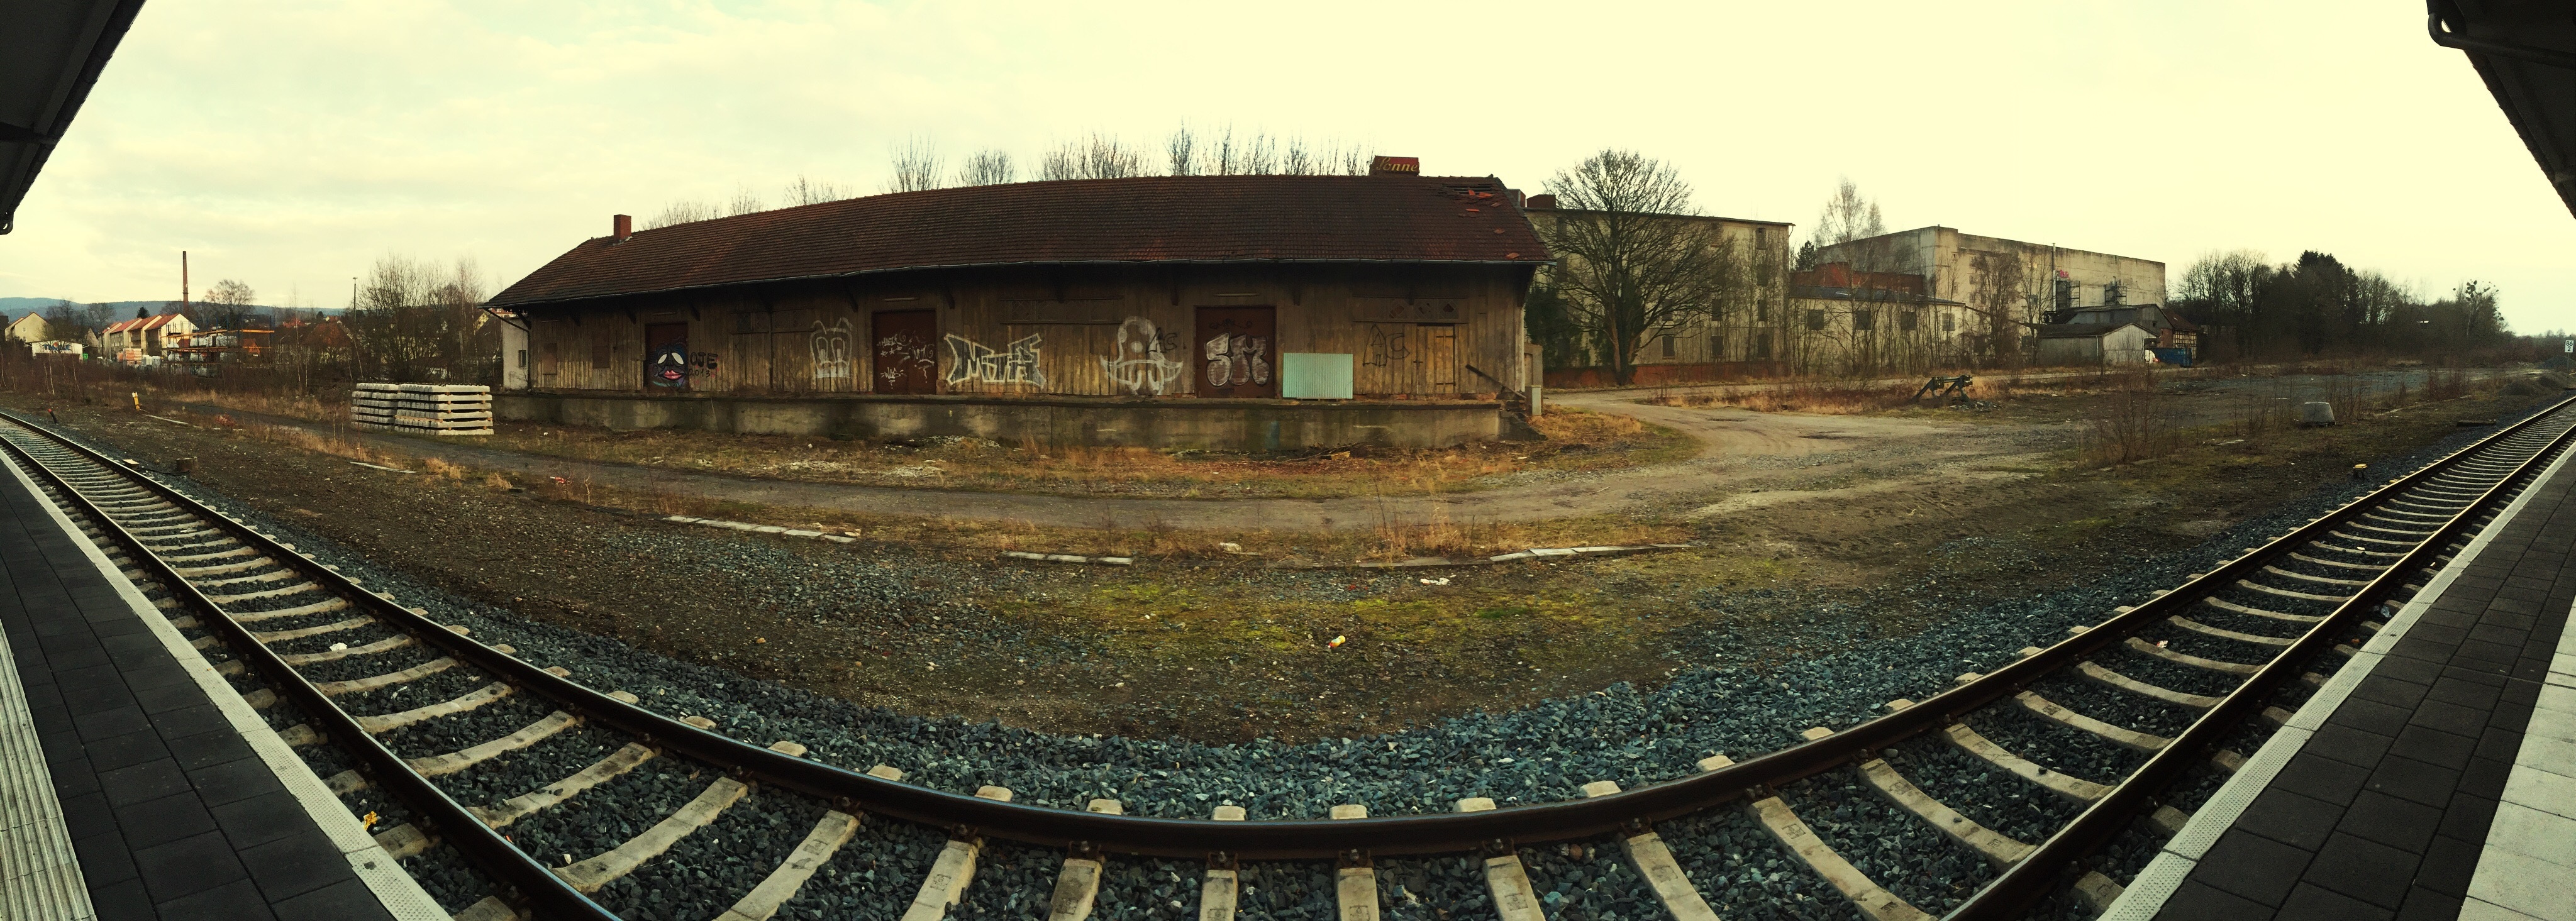
track, train, transport, vehicle, train station, public transport, rail transport, rolling stock